Sega Rally Championship

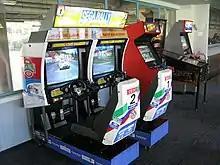
Twin version Japanese cabinet with 29 inch monitors

"Sega Rally Championship" was directed by Kenji Sasaki, a former Namco employee known for his work on "Ridge Racer". Seeking to develop a racing game that was distinct from the popular arcade titles "Ridge Racer" and "Daytona USA", Sasaki chose the rally racing subgenre, which he felt was "taboo" in the Japanese gaming community: "We were after something in vogue in terms of motorsport racing and as we were keen on great engine sounds, cool cars and great sensations—the obvious choice was rally". While the game featured only three cars—the Toyota Celica GT-Four, Lancia Delta Group A, and a hidden Lancia Stratos—it was distinguished by its "stylized handling" and some tuning options. Asked why the developers chose to use the Celica and Delta, team manager Hiroto Kikuchi answered: "We felt that in the rally, we had to use real rally cars and the chosen vehicles were well known and looked good". Senior programmer Riyuchi Hattori added: "Originally there was talk of using another car from Toyota, but we couldn't find a good one. For example, the Supra would have been just the same as the Celica and not much fun to use in the game, so we ended up with just the one. We also took note of the consumers' opinions, which confirmed that if another car was to be added it should be the Stratos". According to game designer Tetsuya Mizuguchi, they had no experience in driving those cars, but after repeated requests Toyota and Fiat provided feedback for game testing. Fiat also made a gentlemen's agreement with the developers allowing the use of official logos and such in "Sega Rally Championship"; there was no formal sponsorship deal for the game. Mizuguchi's car was used to produce the in-game sound of the Lancia Delta's engine. While developing the game's visual style, the development team spent three weeks driving from the West Coast of the United States to Mexico, taking photographs for use in texture mapping. At one point, Sasaki became deeply worried about "Rally"'s prospects for success, and even began to question why driving cars was considered "fun": "I drove up into the mountains with my own car. It was such an enjoyable and exhilarating experience ... This was how the third mountain track in the game was conceived". Director Kenji Sasaki has stated that, originally, the game was in the style of the movie "The Cannonball Run", and the forest stage was based on Redwood National Park, but the release of "Cruis'n USA" by Midway Games caused them to change direction as well as redesign the forest to be based on Yosemite National Park.